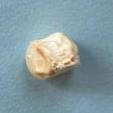
Maize quality: Bad